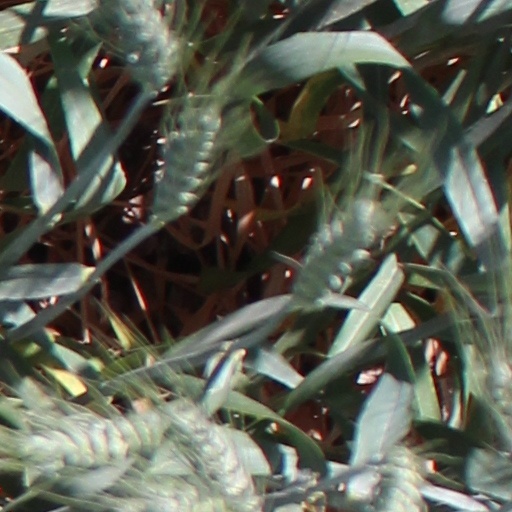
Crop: wheat